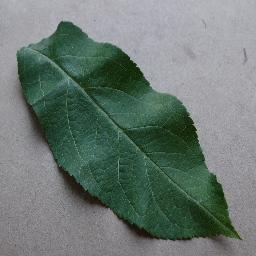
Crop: apple
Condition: healthy